Chase Utley

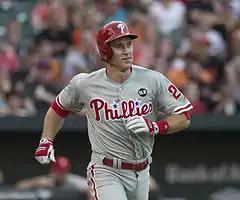
Utley in 2015

Utley had a slow start to spring training. He was hitting only .175 (10 for 57), including 1 double and 3 RBIs with just two games remaining. Utley remained confident for the 2014 season. "For younger guys, I think results make you feel better," Utley said. "But as you go, you realize they're not quite as important this time of year. Physically, I feel good. Early in the spring, I felt pretty decent at the plate. There were some times in the middle when I felt a little uncomfortable and a little out of sorts. The last four or five days, I've started to feel a little more comfortable at the dish. For a guy that has done this for a few years, your game plan for Spring training is different than it would be during the regular season." Despite a poor spring training, over the first two weeks of the season, he was "the hottest hitter in baseball", and as of April 13, possessed a 1.314 on-base plus slugging (OPS) average.